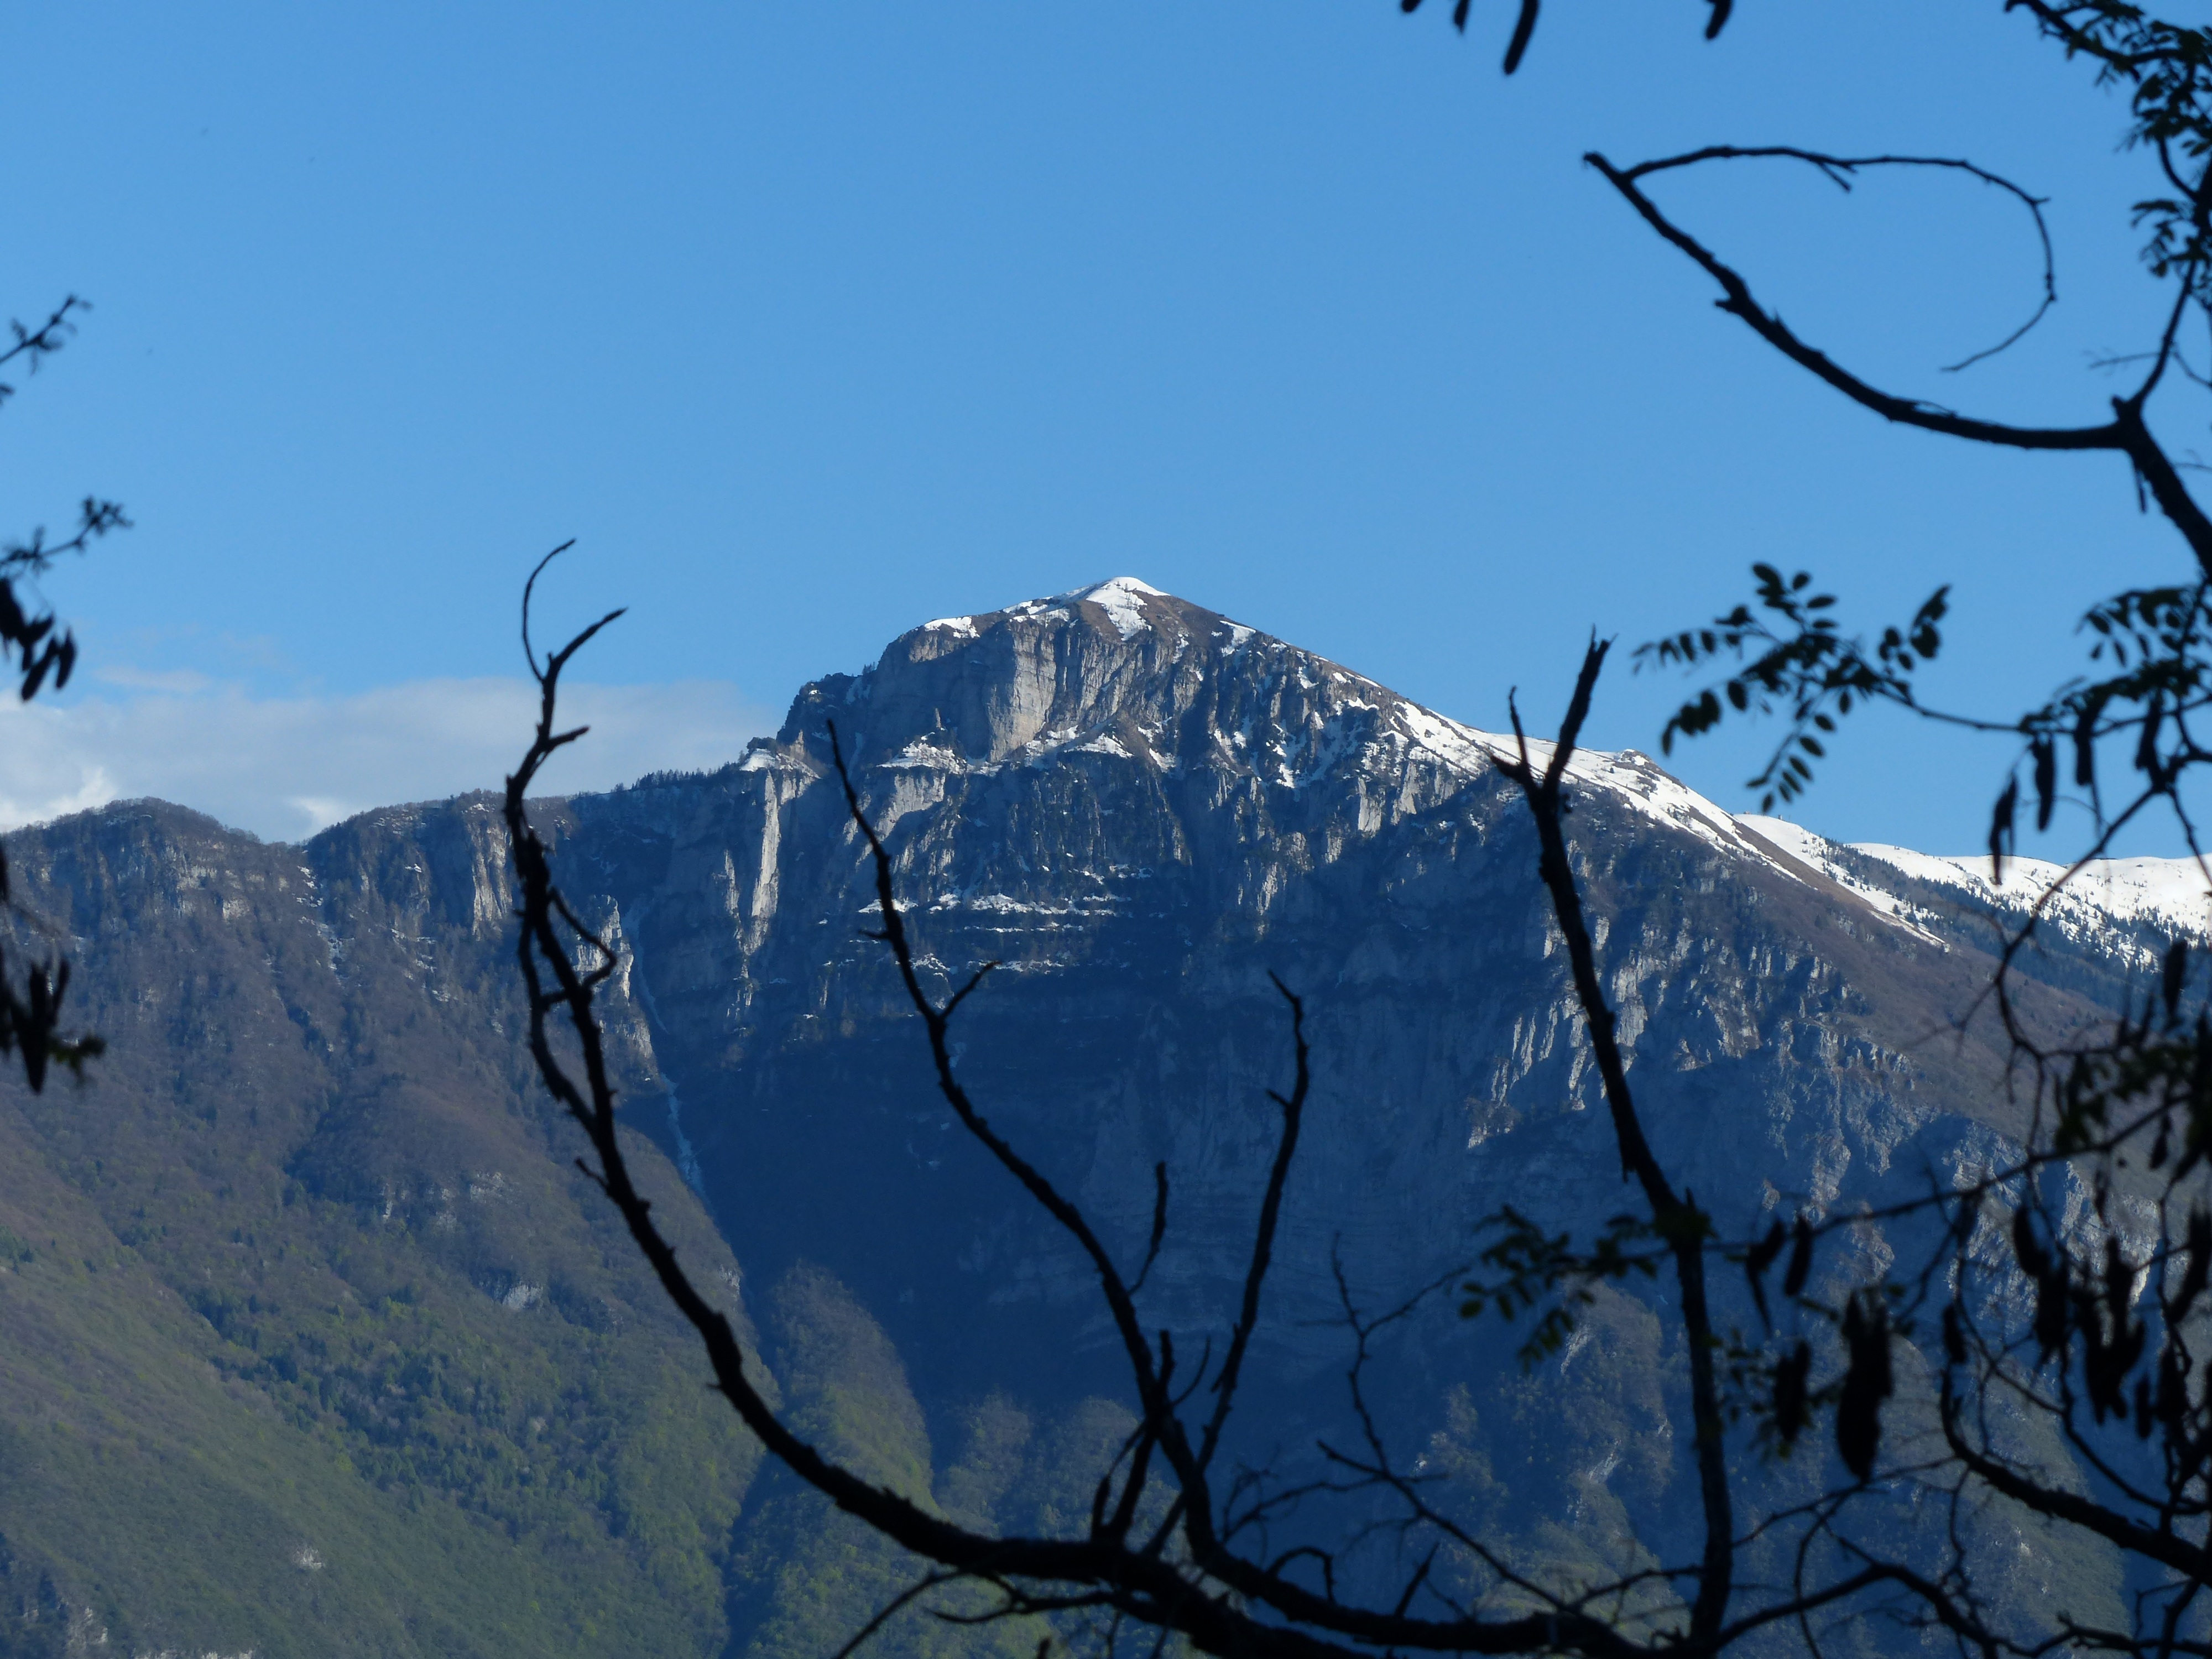
tree, nature, wilderness, branch, mountain, snow, winter, valley, mountain range, weather, season, ridge, summit, garda, alps, landform, monte baldo, mountainous landforms, monte baldo solid, colma di malcesine, cima della colma